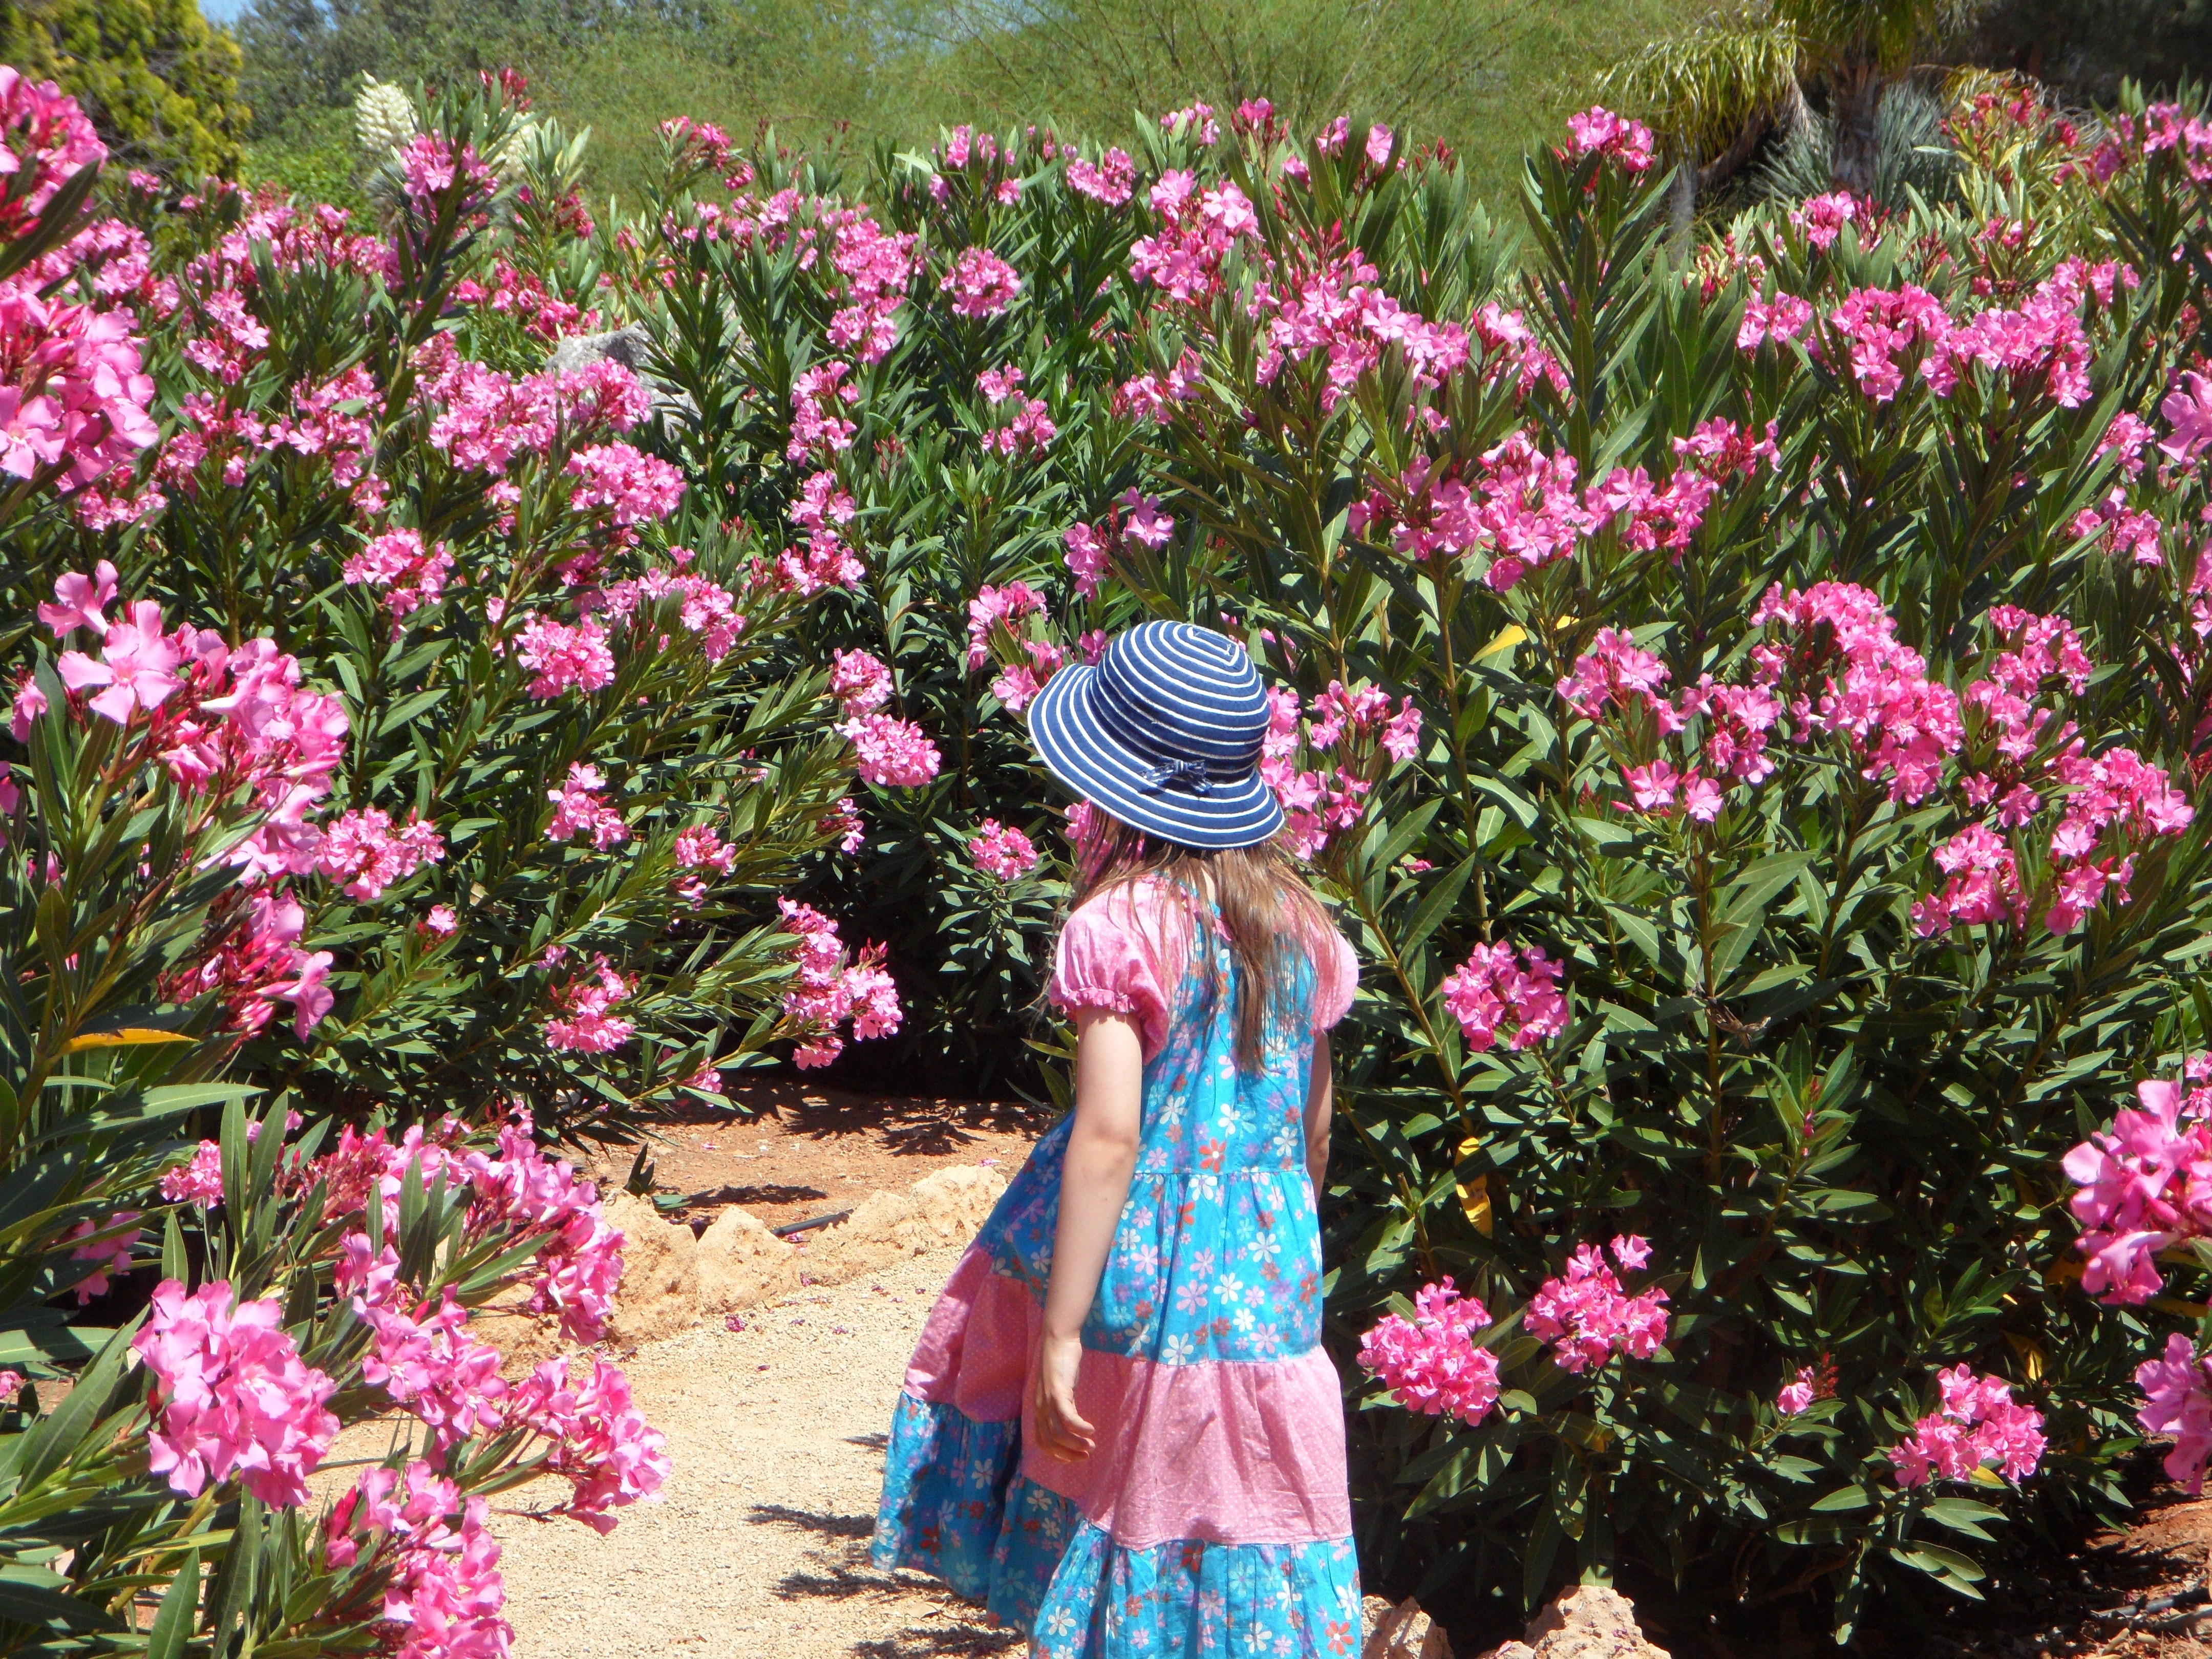
blossom, plant, girl, lawn, flower, run, summer, spring, mediterranean, park, child, botany, garden, pink, flora, wildflower, dress, shrub, floristry, oleander, flowering plant, flower bouquet, annual plant, woody plant, land plant